Charles-François Bailly de Messein

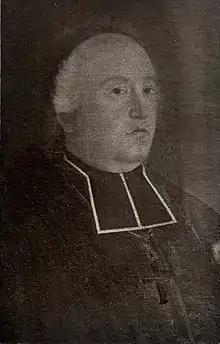

Charles François Bailly de Messein (4 November 1740 – 20 May 1794) was a priest active in the British province of Quebec during the American Revolutionary War. He is best known for his Loyalist activism during the American invasion of Quebec, when he was injured during the Battle of Saint-Pierre, and for publicly supporting a planned university that his bishop opposed.